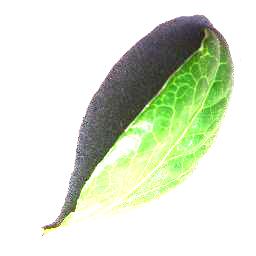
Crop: blueberry
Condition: healthy